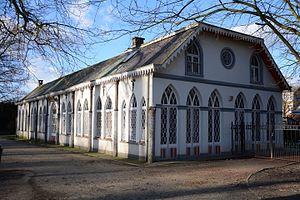
Le château Lindenhof est situé dans le village belge de Lint.